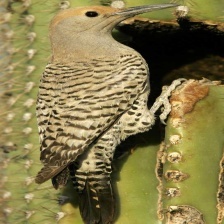
Species: GILDED FLICKER
Scientific name: COLAPTES AURATUS